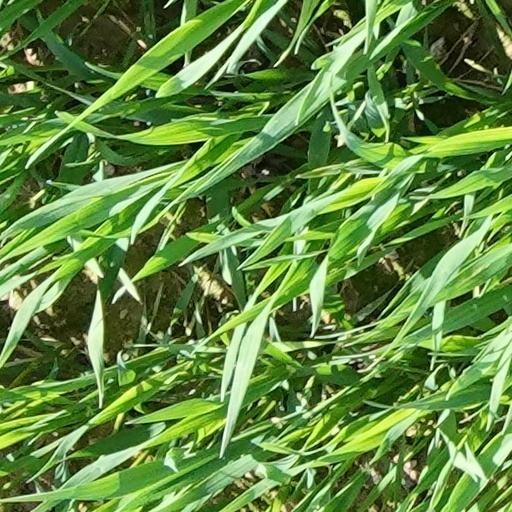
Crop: wheat